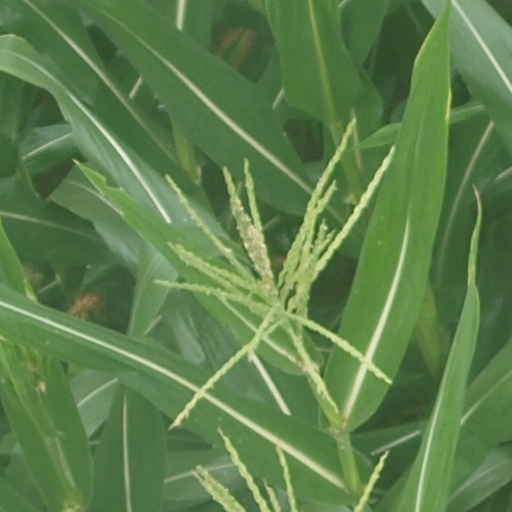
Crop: maize; corn